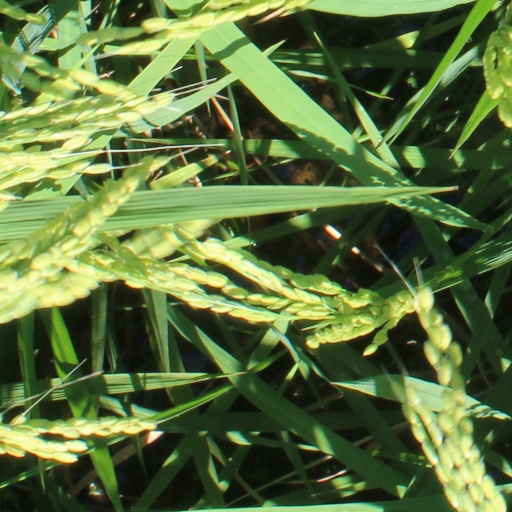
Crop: rice